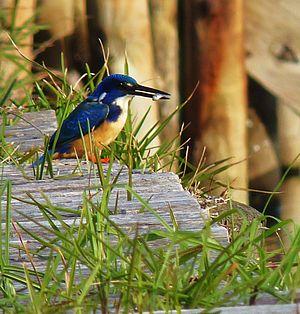
Le Martin-pêcheur à demi-collier est une espèce d'oiseaux de la famille des Alcedinidae. On le trouve en Afrique.